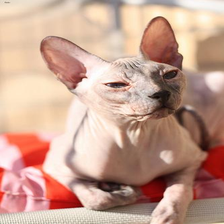
Species: cat
Breed: Sphynx